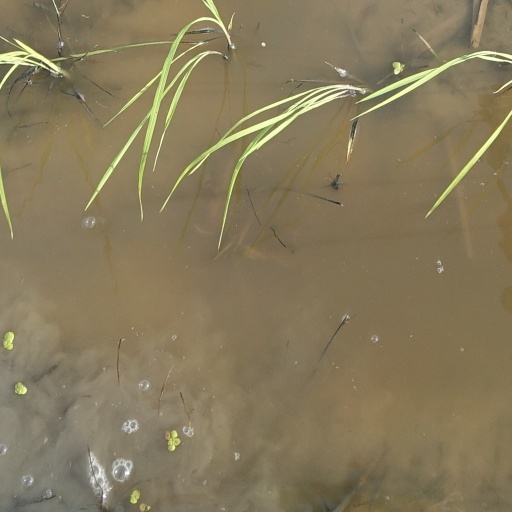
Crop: rice